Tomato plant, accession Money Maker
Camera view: tilt-top (135 deg); turntable rotation: 0 degrees
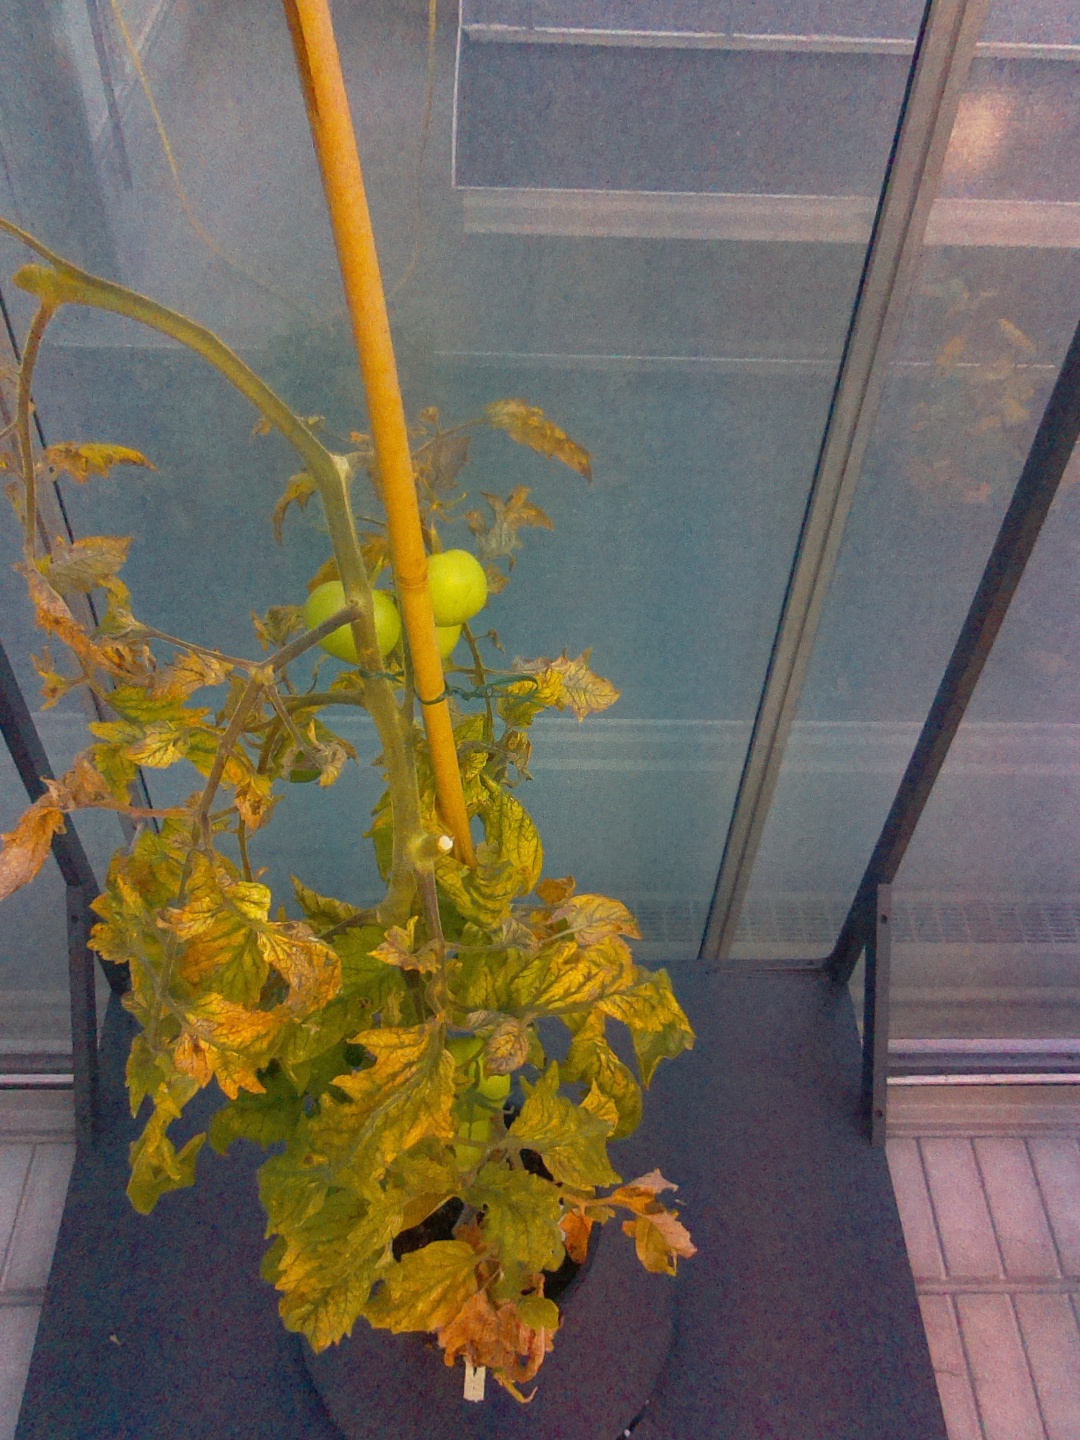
BBCH growth stage 80: fruits start showing typical ripe color (orange -> red)